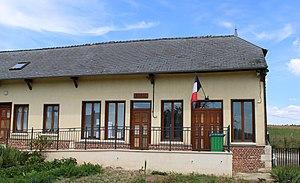
La mairie
Dolignon est une commune française située dans le département de l'Aisne, en région Hauts-de-France.